Armstrong Whitworth

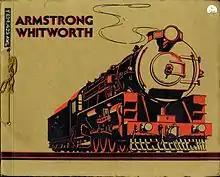
Many of the locomotives are shown in this catalogue in the collection of the North of England Institute of Mining and Mechanical Engineers

Armstrong Mitchell and later Armstrong Whitworth built many merchant ships, freighters, tank-ships, and dredgers; notable among them was the ice-breaking train ferries in 1897 and in 1900, built to connect the Trans-Siberian Railway across Lake Baikal. The company built the first polar icebreaker in the world: "Yermak" was a Russian and later Soviet icebreaker, having a strengthened hull shaped to ride over and crush pack ice.